Notre-Dame-du-Nord

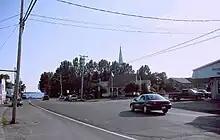
Intersection of Route 101 and Rue Ontario, with Lake Timiskaming in the background

The area had been known by a variety of names: Tête-du-Lac ("Head-of-the-Lake" in reference to its position at the head of Lake Timiskaming), Pointe à Polson in 1858 (after a First Nations family living there at the time), Murray City in 1862 (in honour of Thomas Murray of Pembroke whose company was logging there), and North Temiscaming at the end of 19th century.